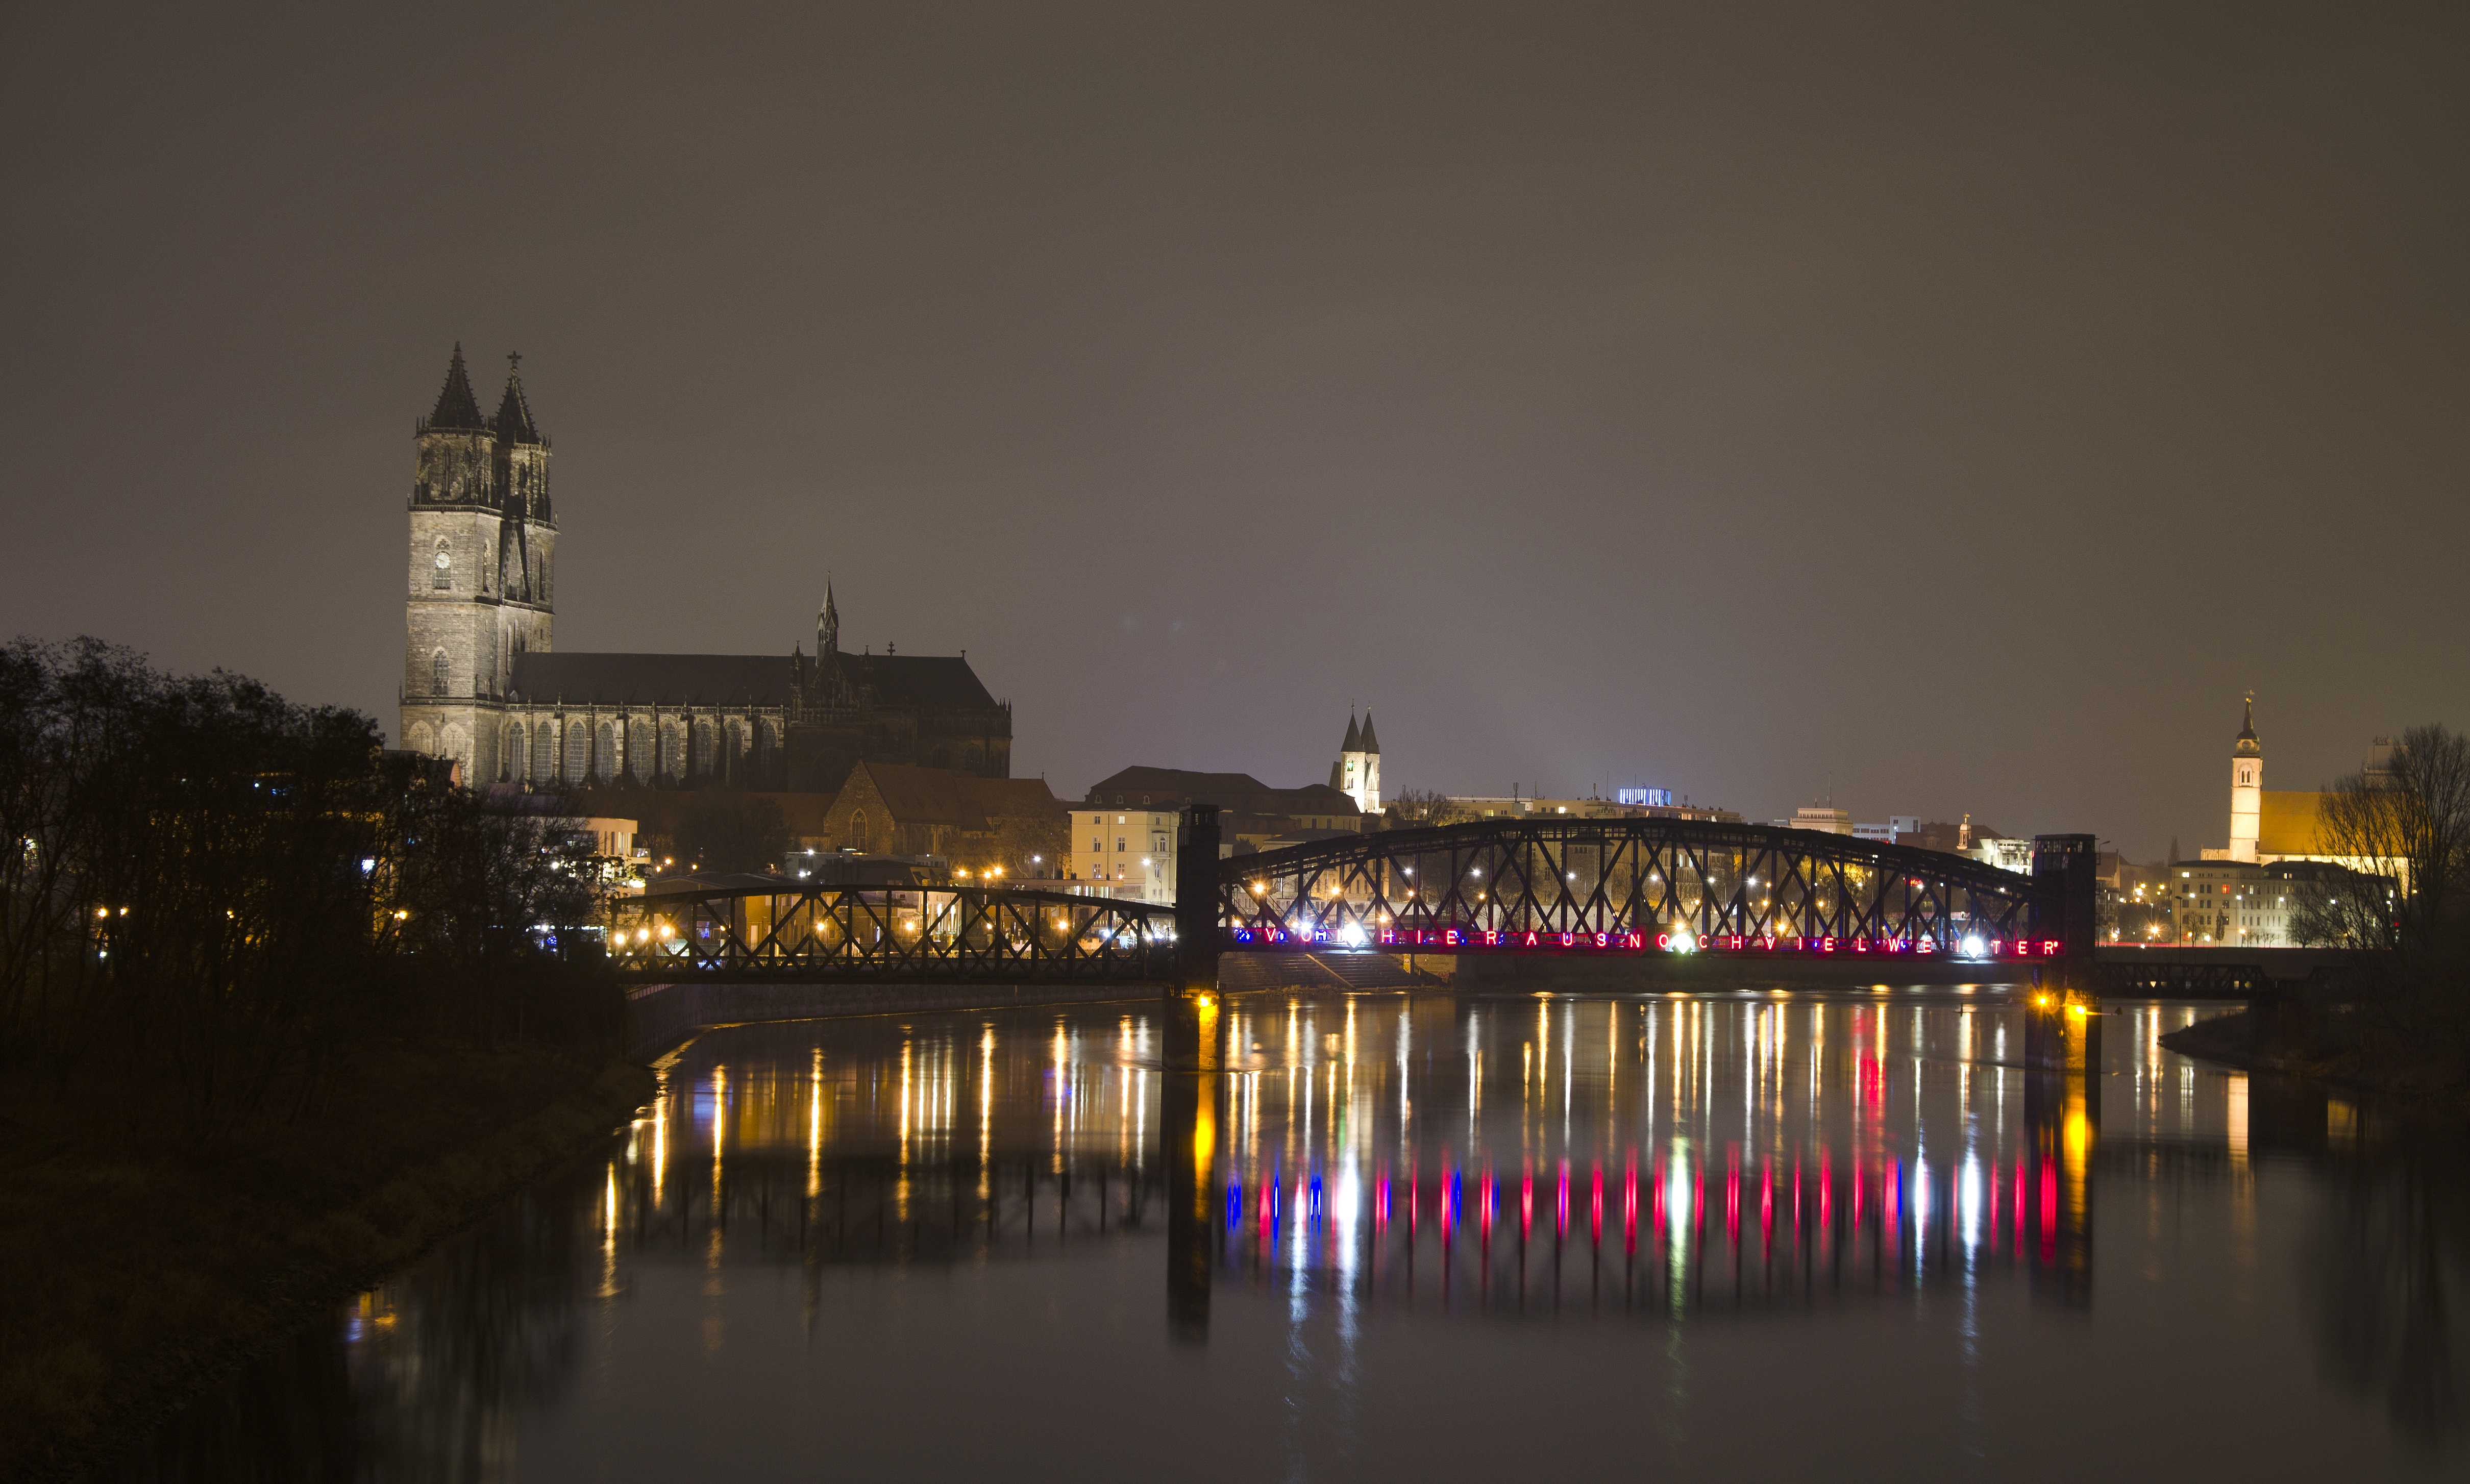
light, architecture, skyline, night, morning, view, city, monument, cityscape, downtown, dusk, evening, reflection, landmark, waterway, artwork, city view, illuminated, old town, lights, steeple, promenade, dom, historically, elbe, mirroring, night photograph, saxony anhalt, hubbr cke, magdeburg, schleinufer, urban area, human settlement